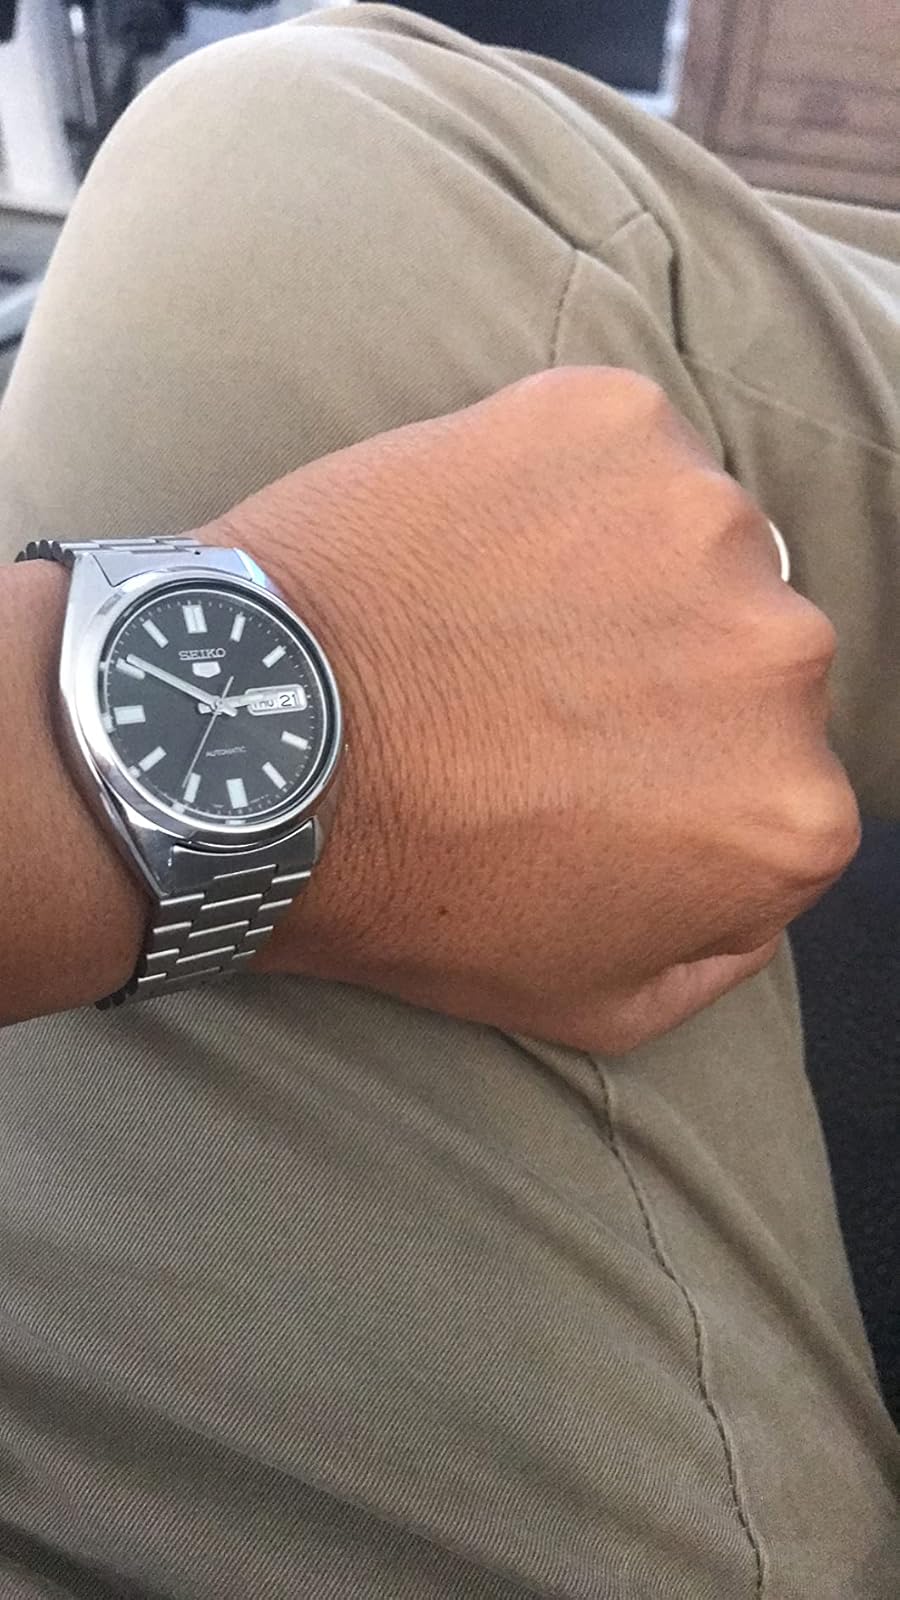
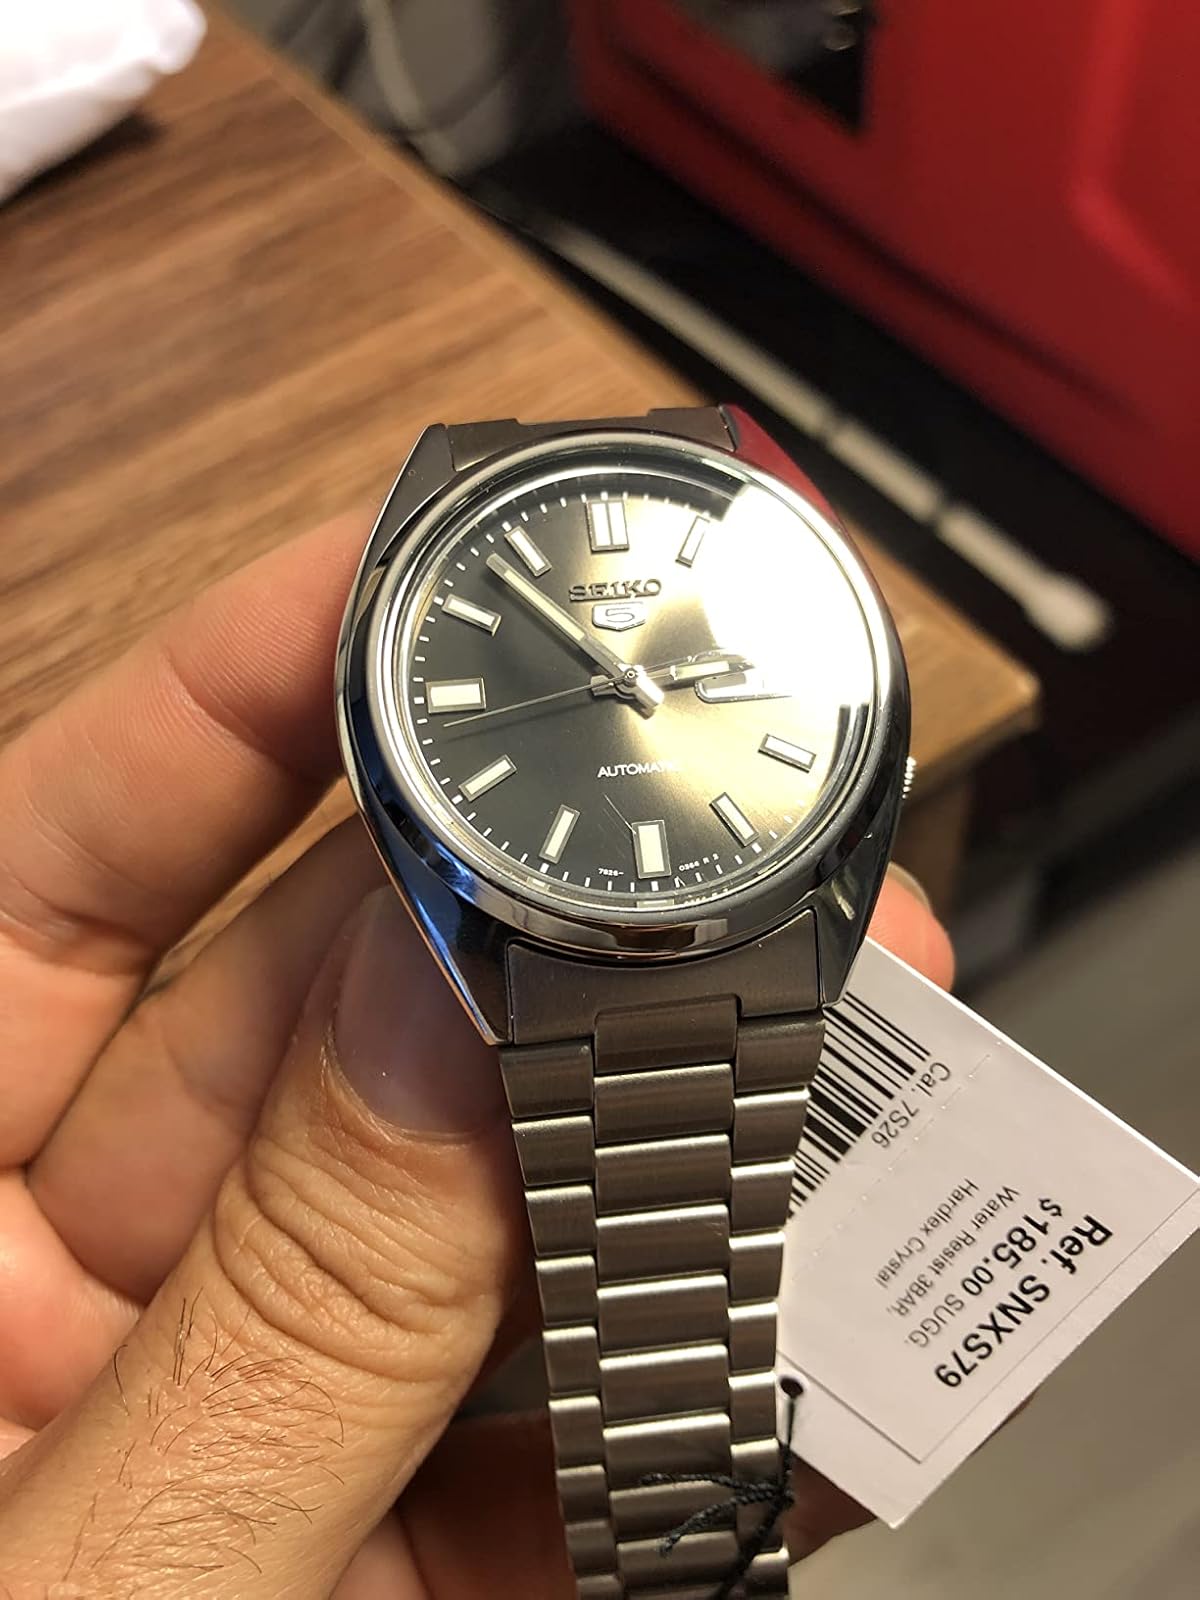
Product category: accessories_watch
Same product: yes